Asterivora tristis

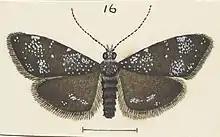
Illustration of "A. tristis" by George Hudson.

This species is similar to "A. albifasciata" but lacks the distinguishing whitish sub-terminal shade of the later species.